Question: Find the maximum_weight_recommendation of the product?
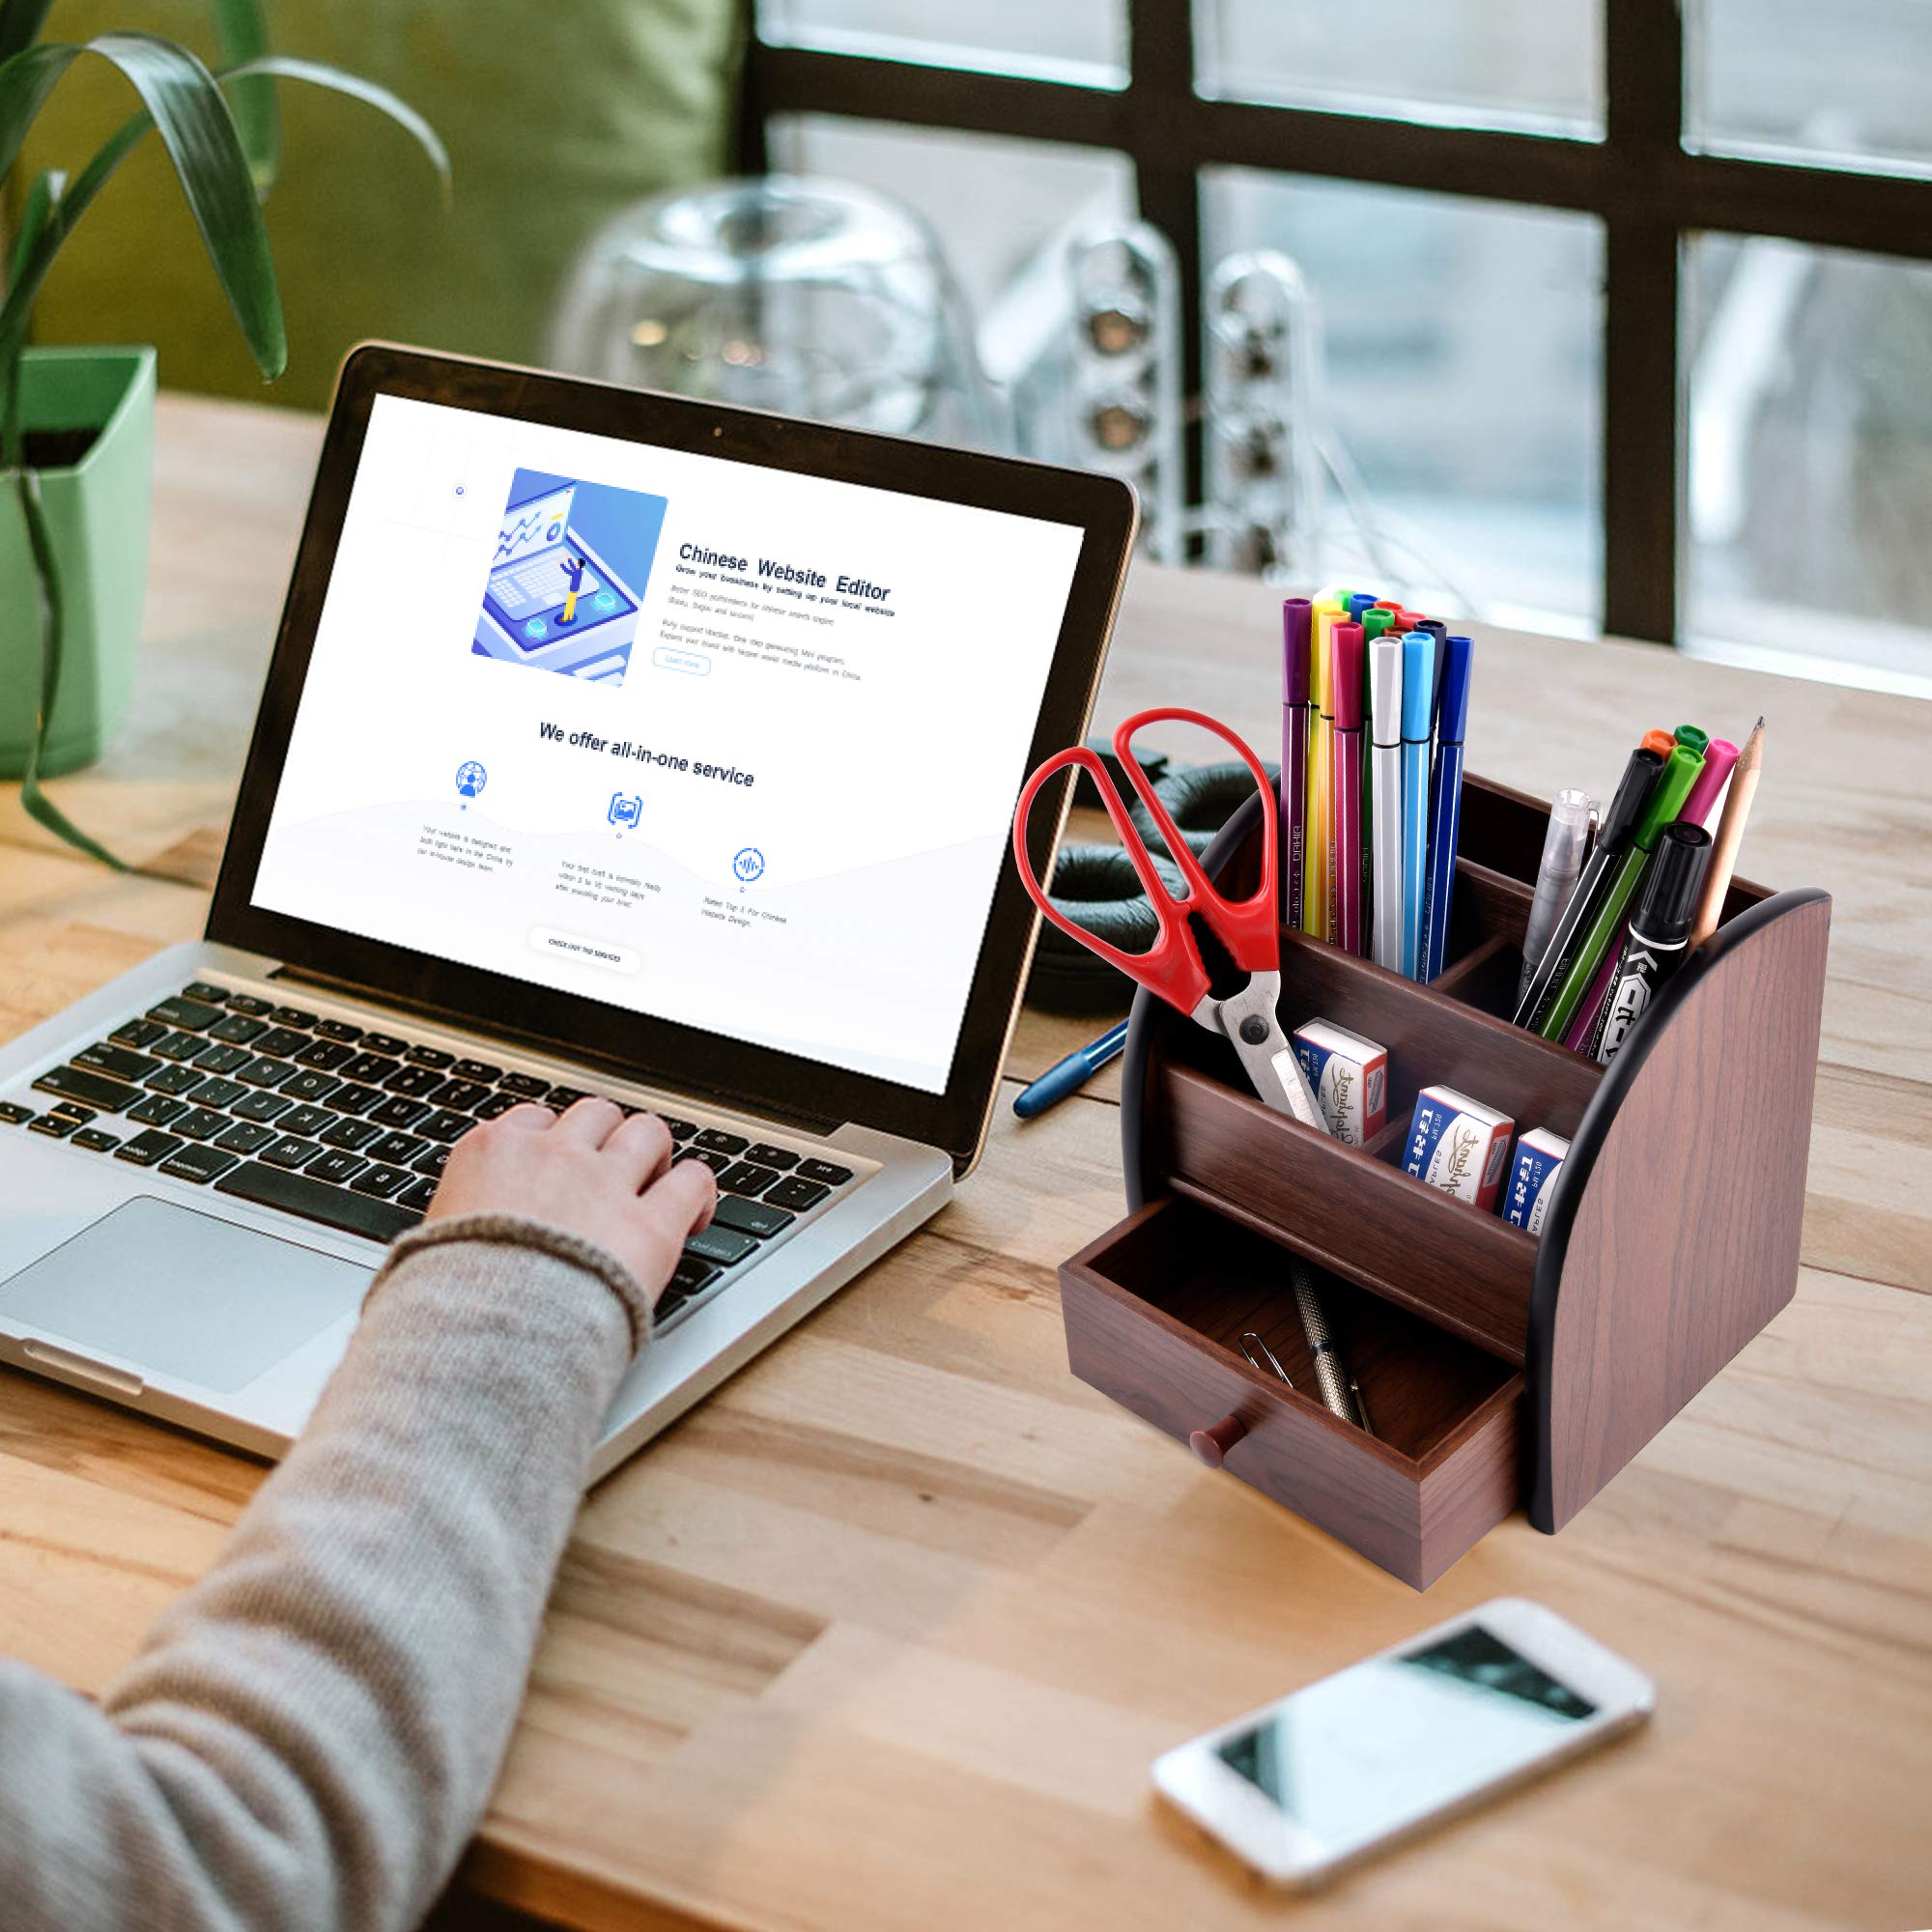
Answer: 90.0 kilogram